Philae (spacecraft)

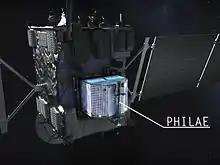
"Rosetta" and "Philae"

The lander was designed to deploy from the main spacecraft body and descend from an orbit of along a ballistic trajectory. It would touch down on the comet's surface at a velocity of around . The legs were designed to dampen the initial impact to avoid bouncing as the comet's escape velocity is only around , and the impact energy was intended to drive ice screws into the surface. "Philae" was to then fire a harpoon into the surface at to anchor itself. A thruster on top of "Philae" was to have fired to lessen the bounce upon impact and to reduce the recoil from harpoon firing. During the landing, the harpoons did not fire and the thruster failed to operate, leading to a multiple-contact landing.